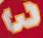
Number: 3